Prince Kraft of Hohenlohe-Ingelfingen

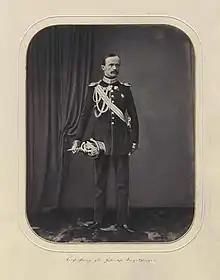
Prince Kraft zu Hohenlohe-Ingelfingen, circa 1865.

Kraft Prinz zu Hohenlohe-Ingelfingen (2 January 1827 – 16 January 1892) was a Prussian general and military writer during the time of the German Empire.